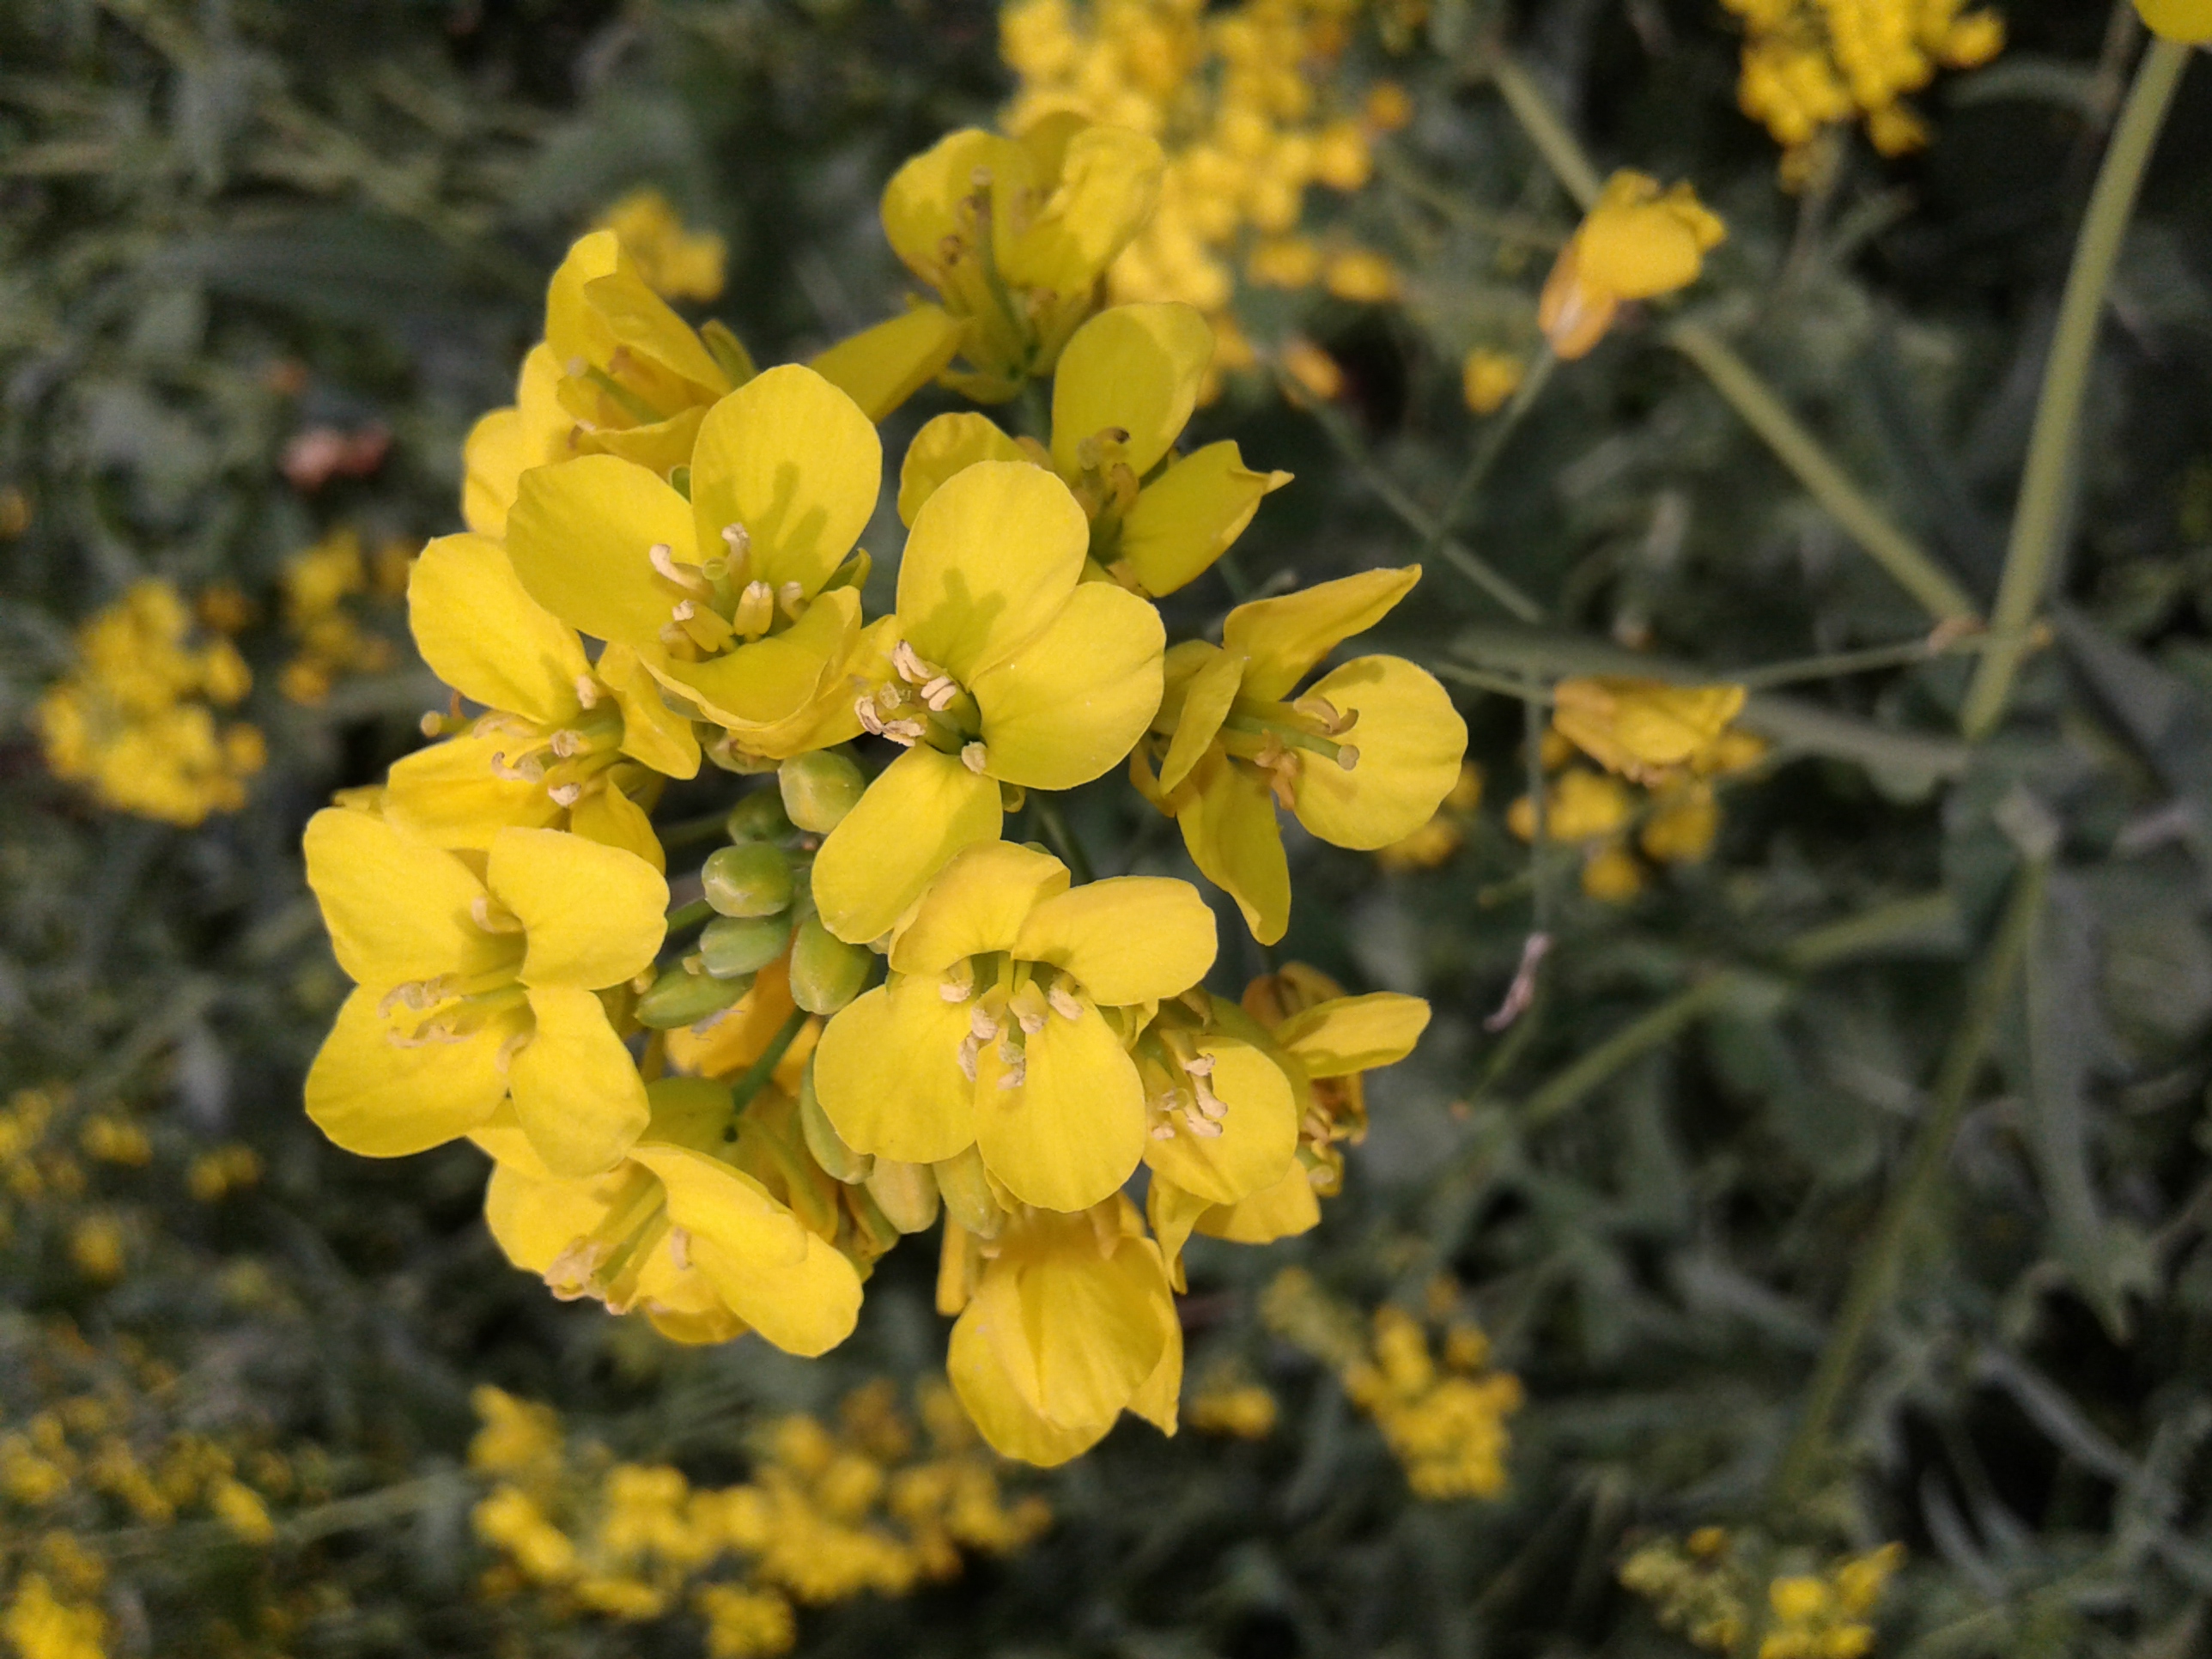
flower, yellow, flora, mustard plant, mustard, rapeseed, plant, brassica rapa, mustard and cabbage family, flowering plant, canola, subshrub, brassica, spring, wallflower, brassicales, mahonia, wildflower, rue, shrub, alyssum